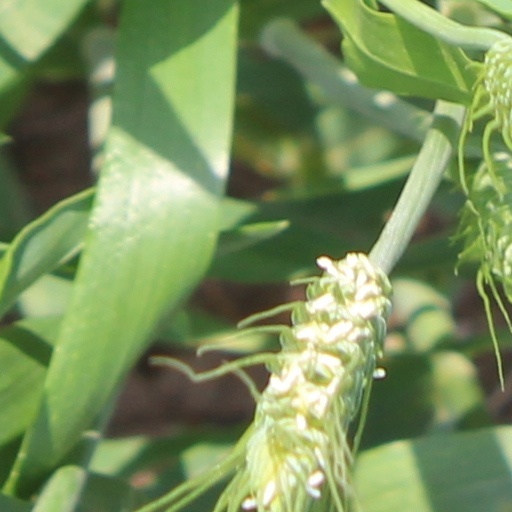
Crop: wheat